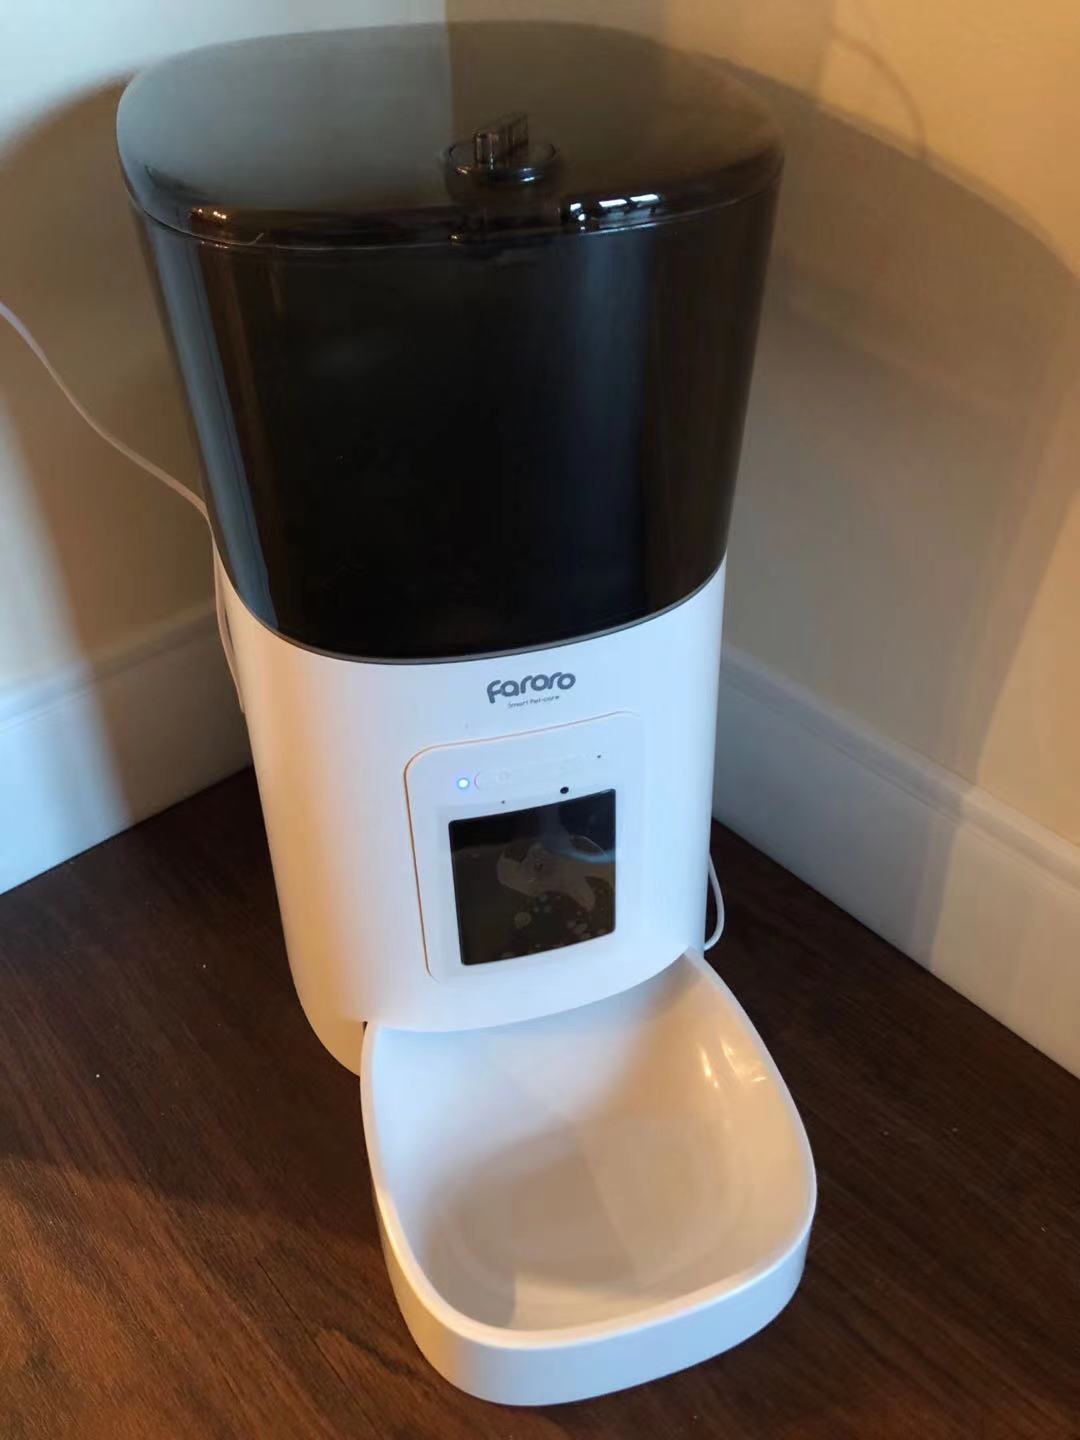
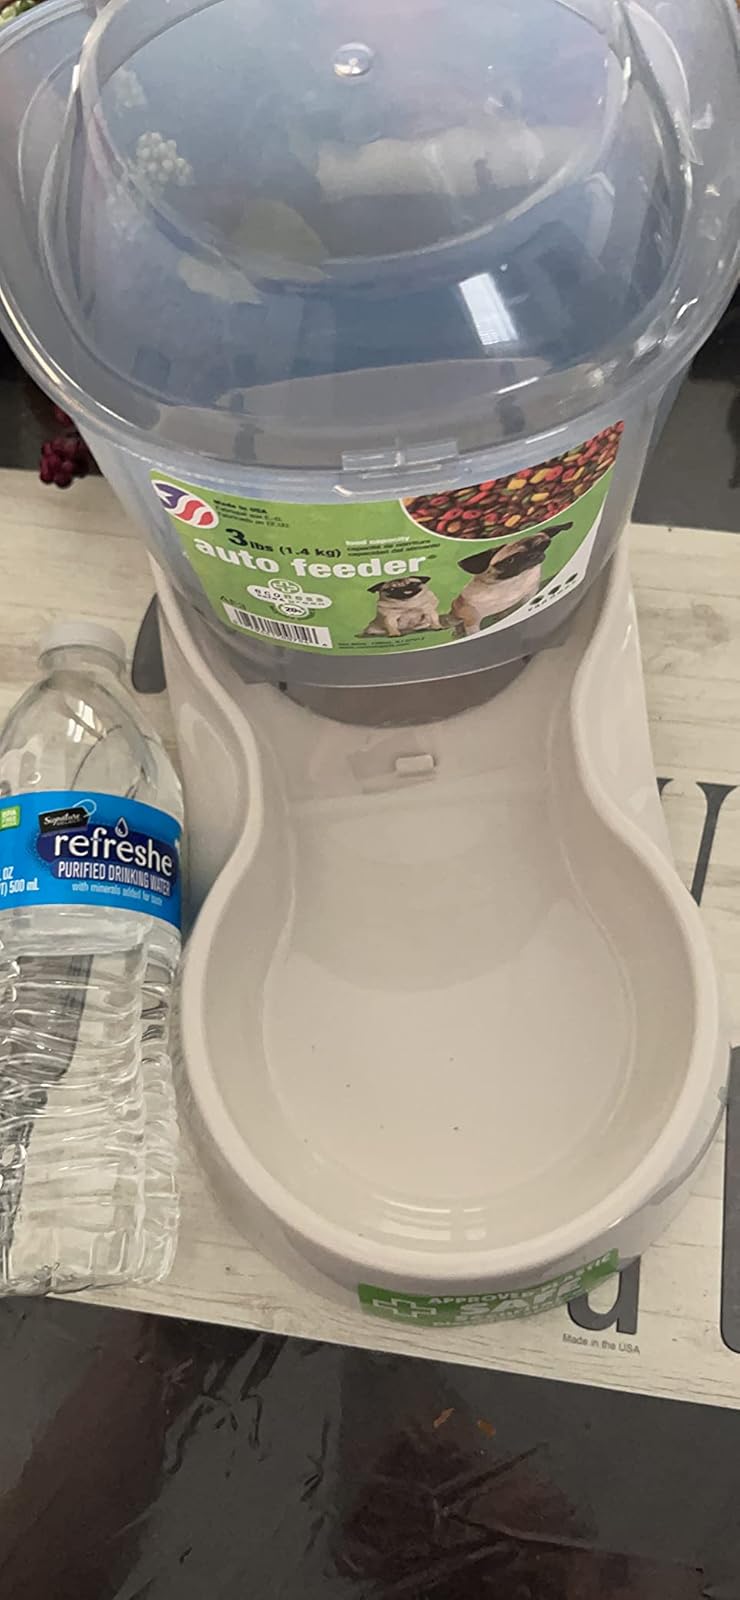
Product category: items_feeder
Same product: no